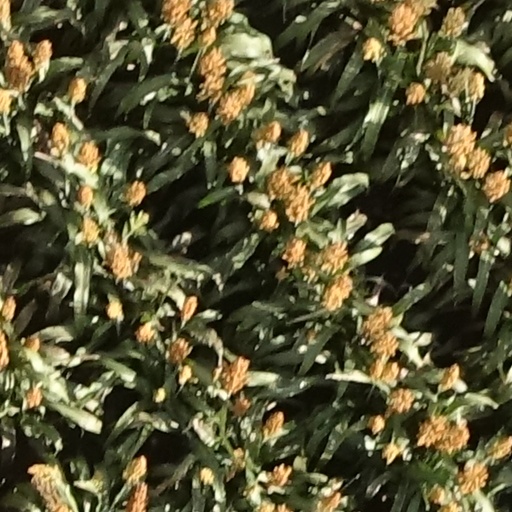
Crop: sorghum